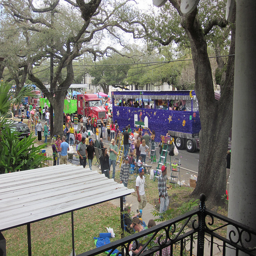
A crowded city street filled with trucks and people.
People along the road enjoying a passing parade.
A group of people watching a puppet show in street.
A large group of people in front of a street with a bus.
A crowd of people stand alongside the road as a parade commences.